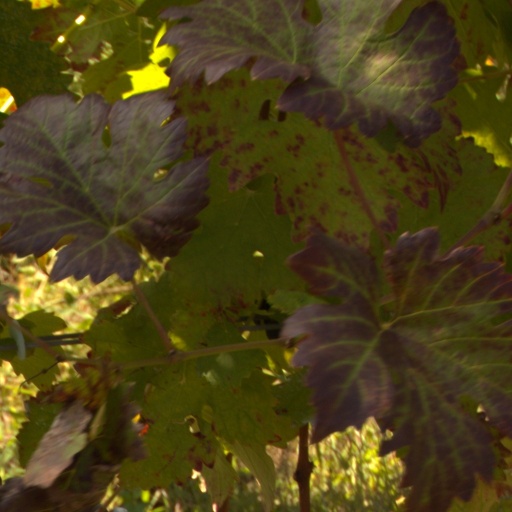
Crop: grape